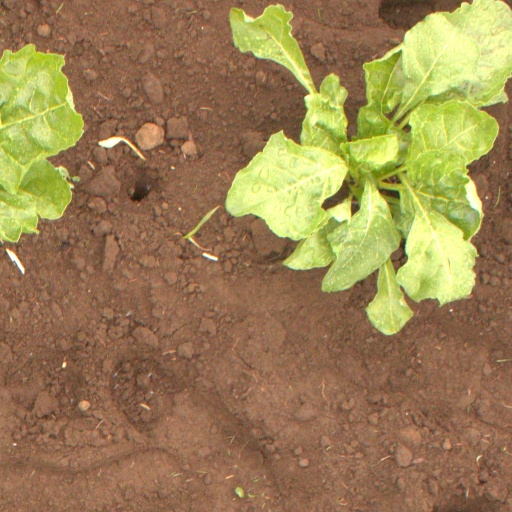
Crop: sugar beet